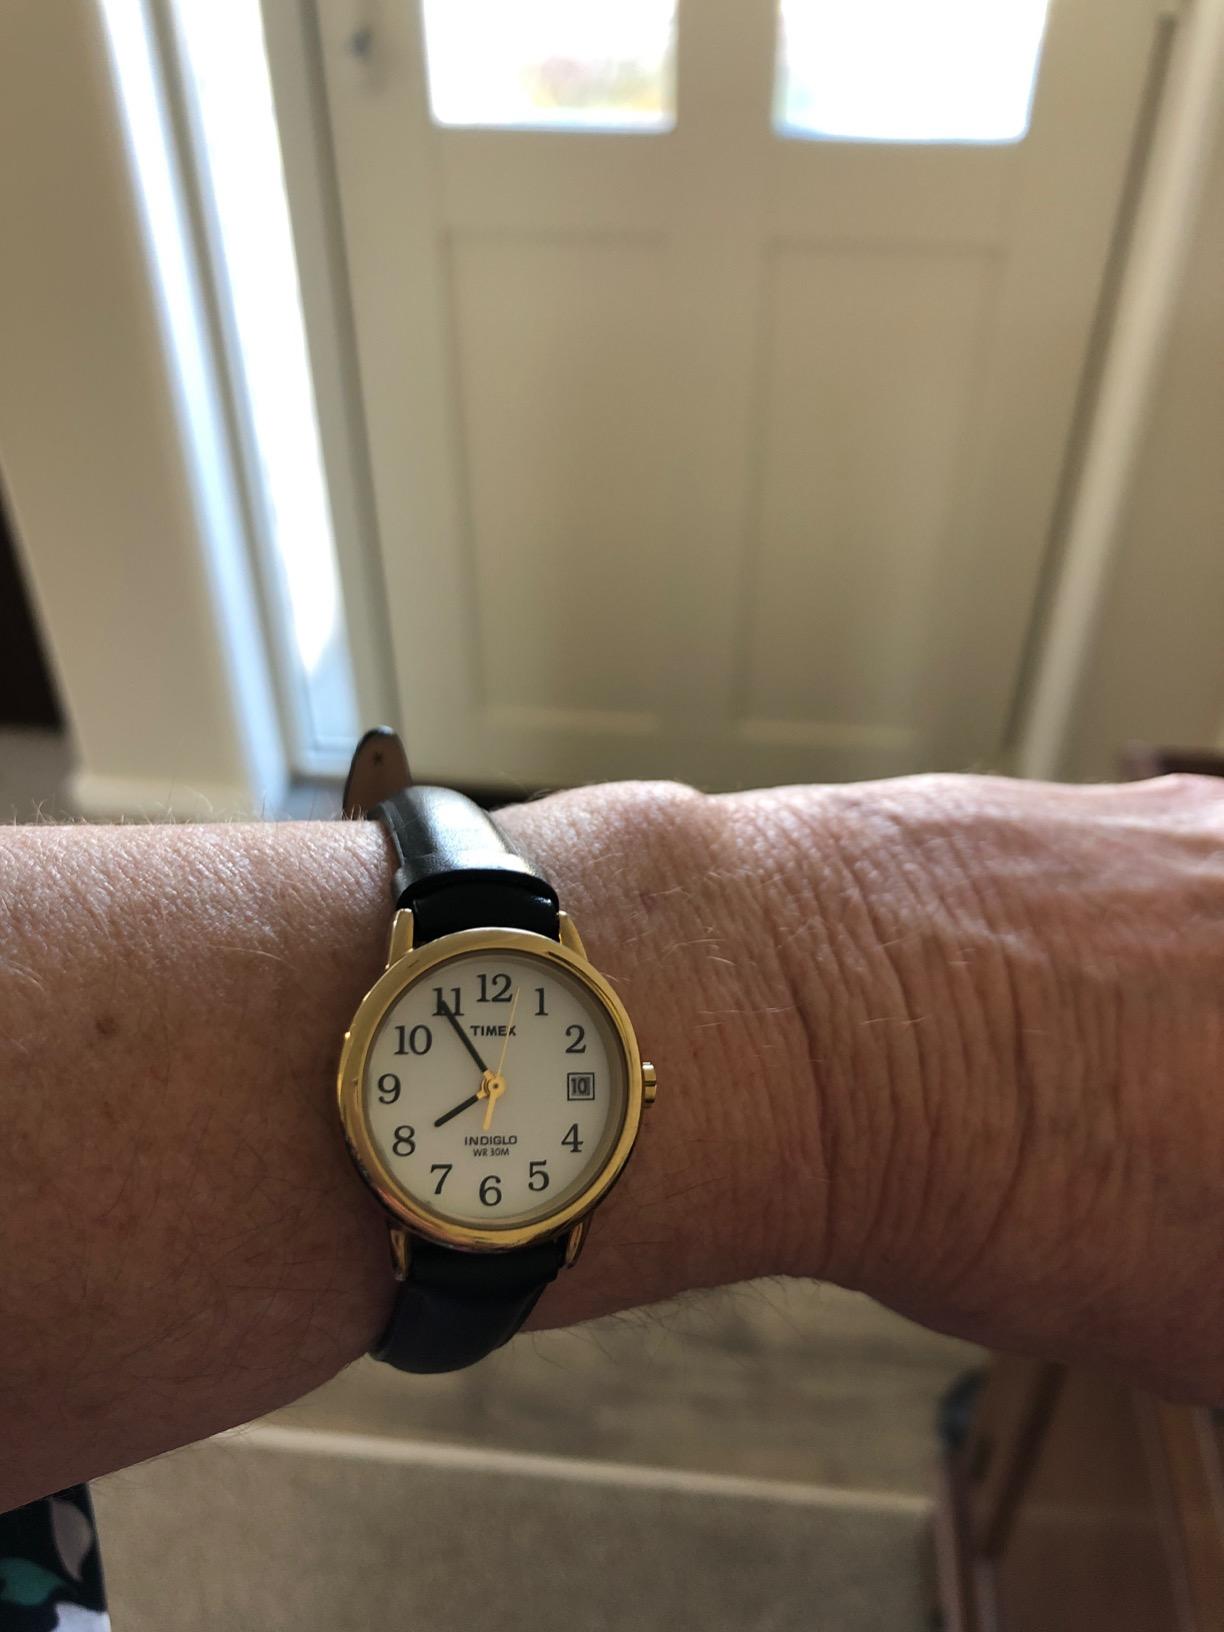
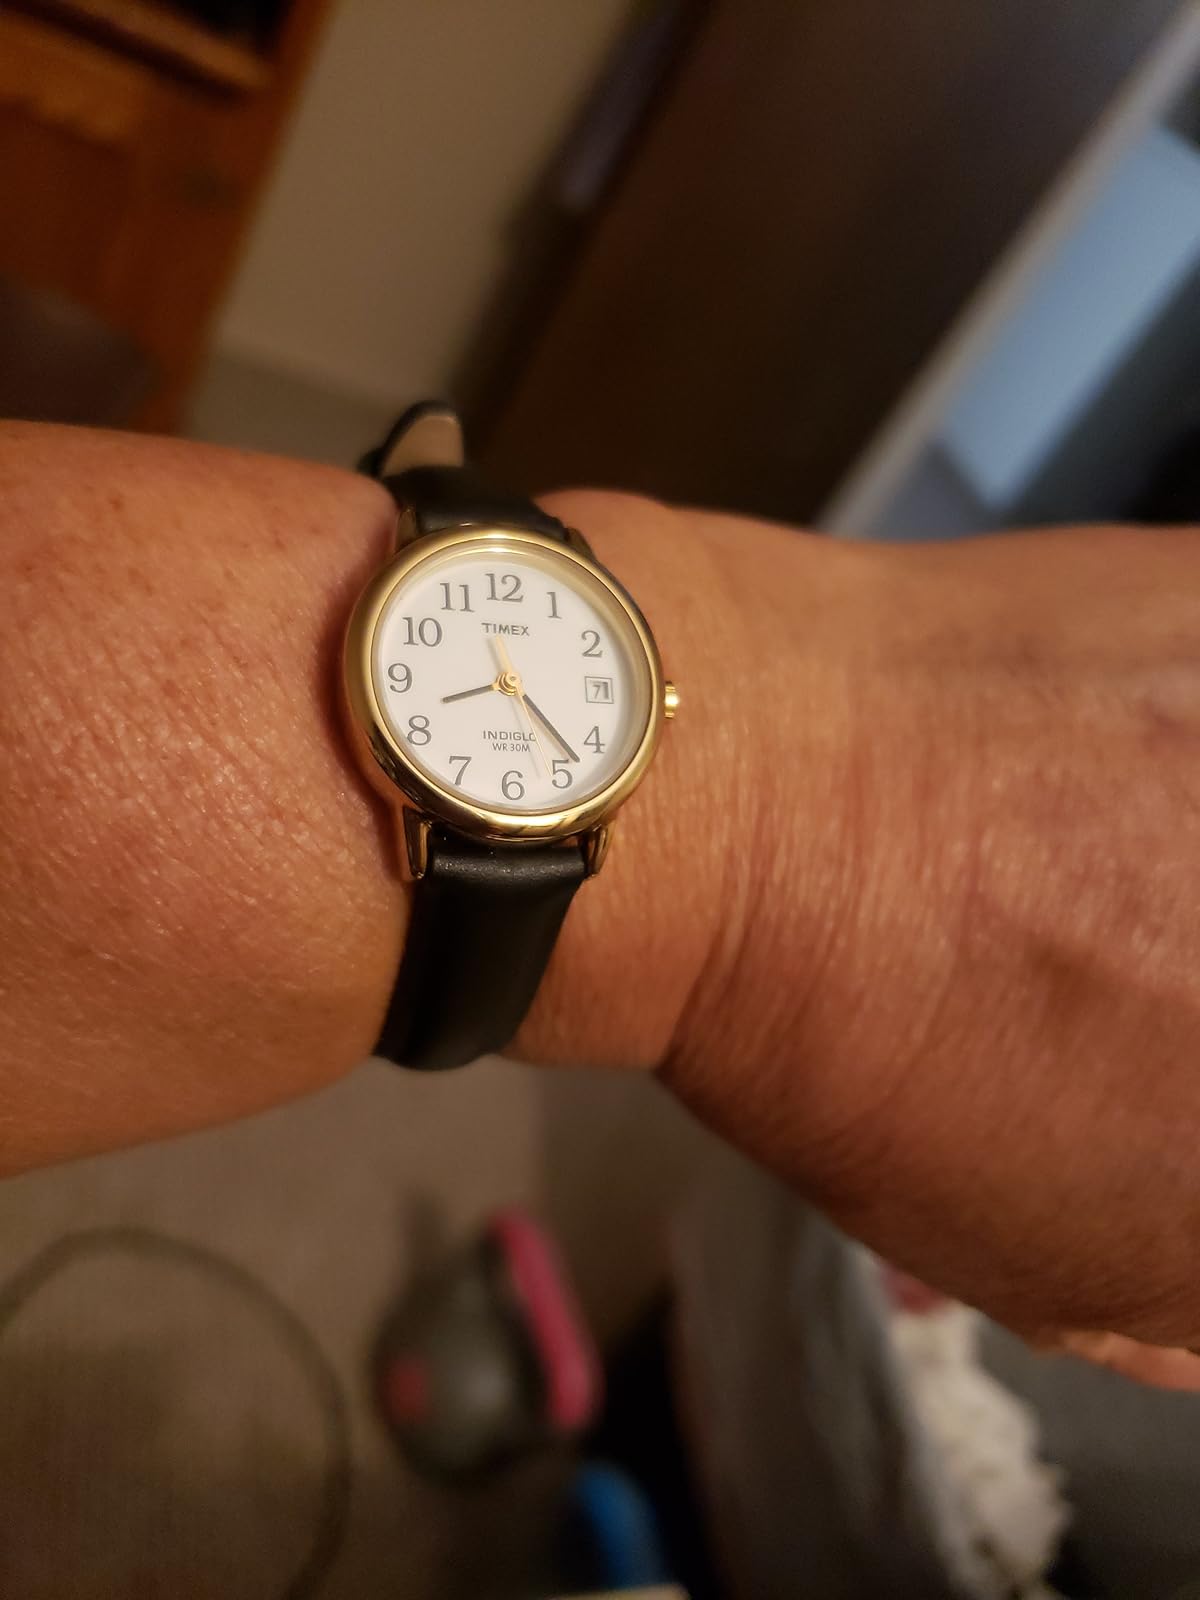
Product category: accessories_watch
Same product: yes